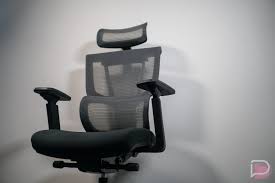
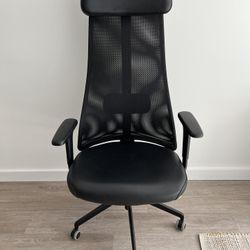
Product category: items_chair
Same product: no